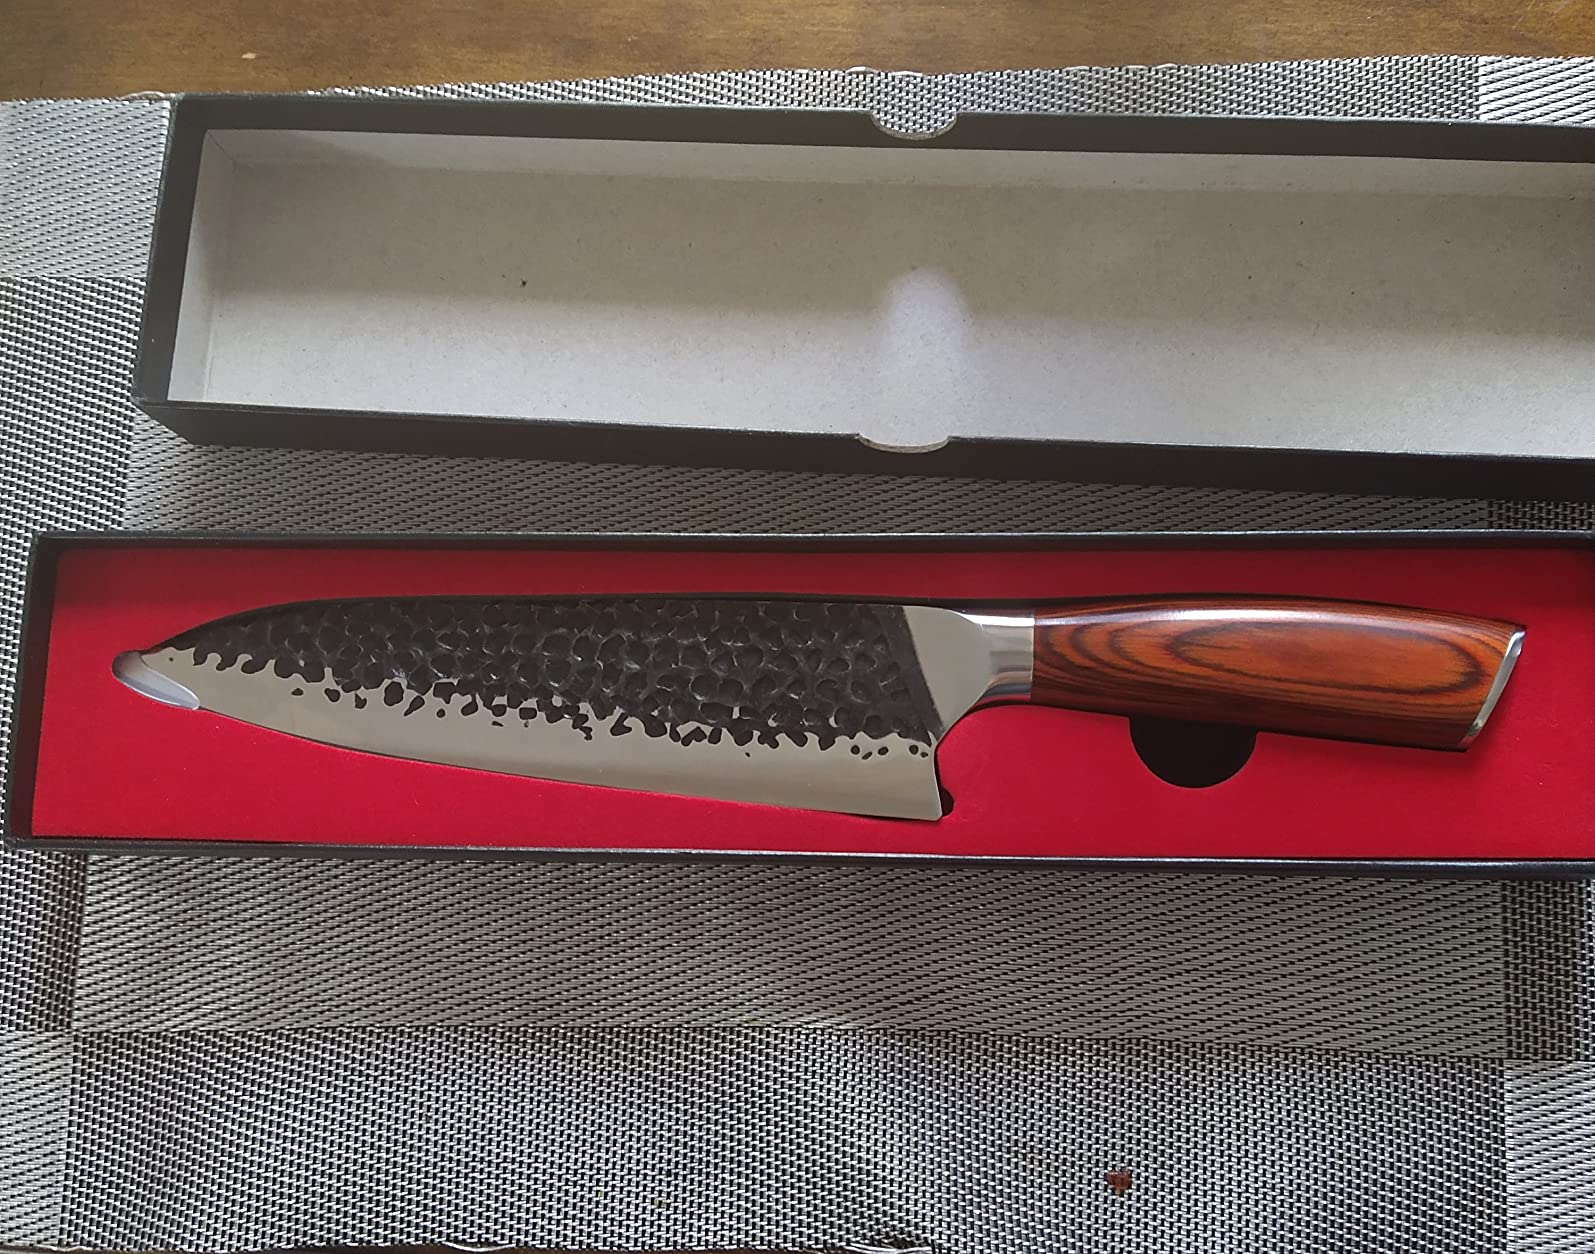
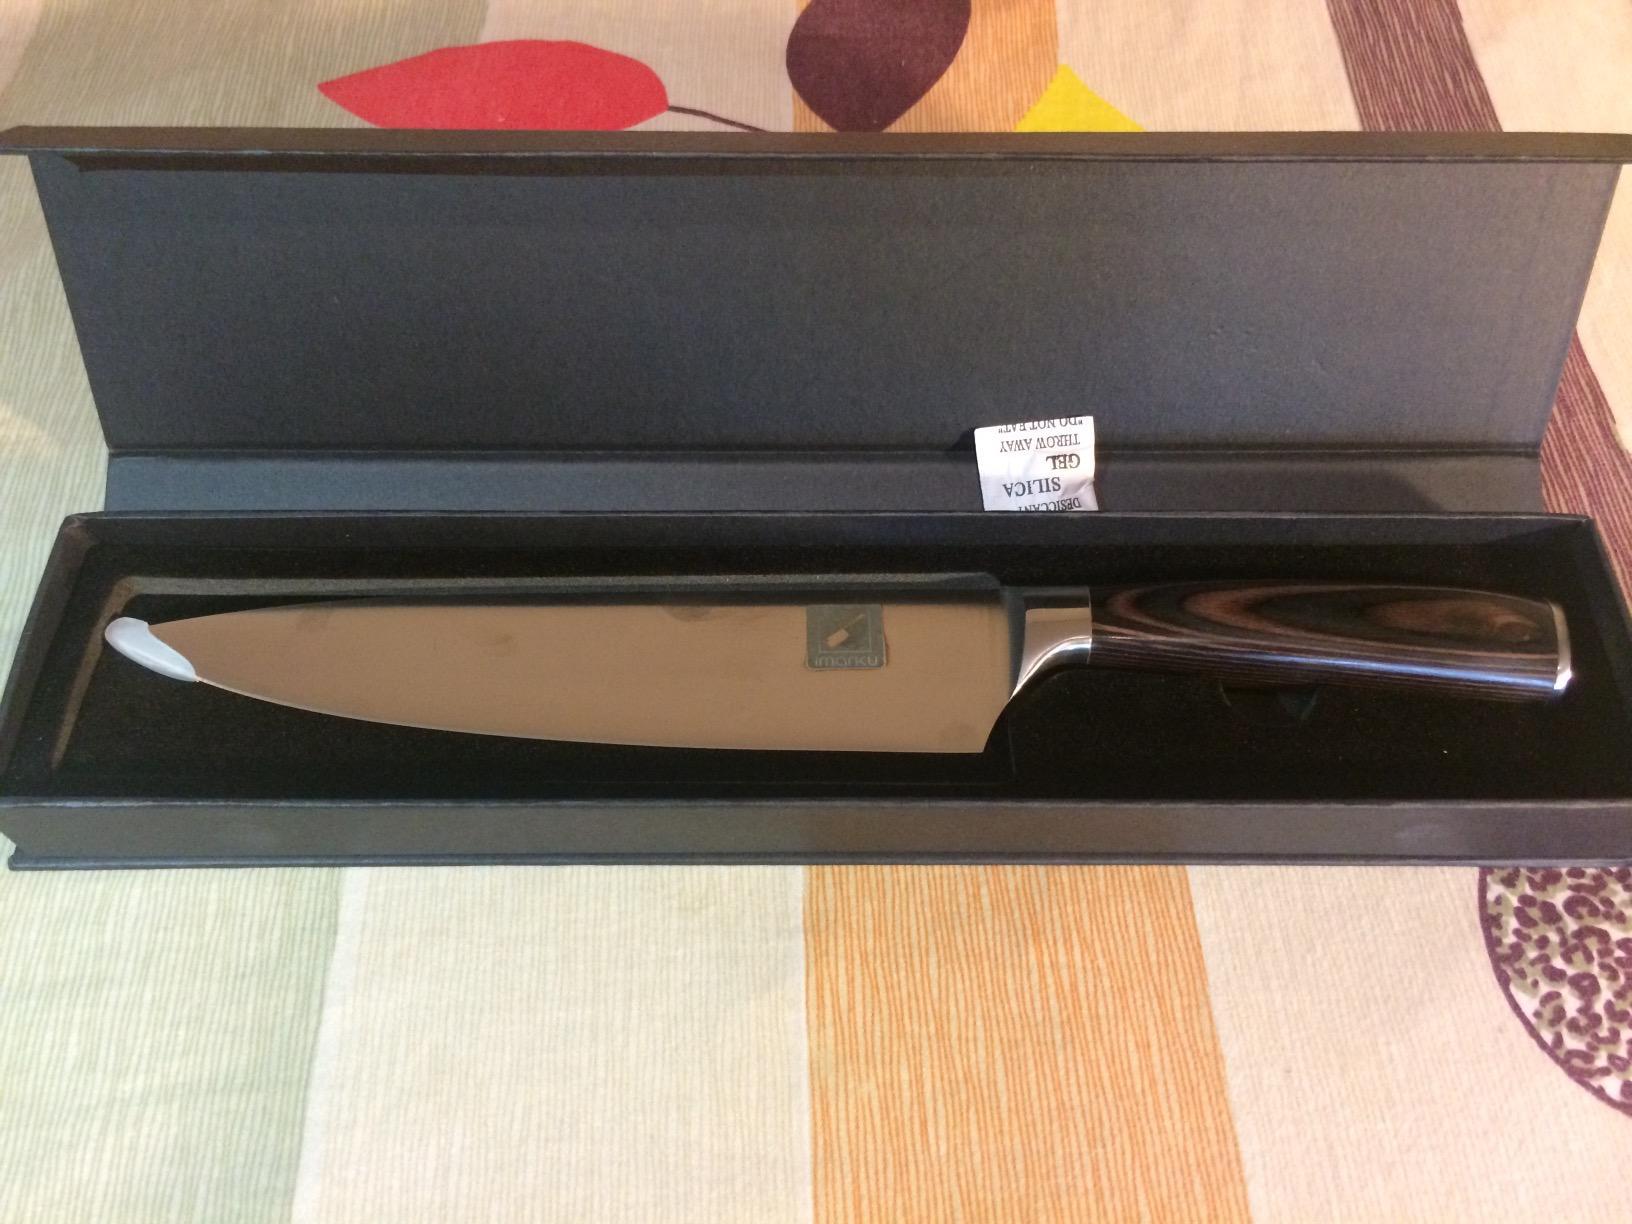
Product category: items_knife
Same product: no